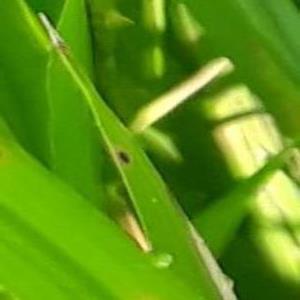
Disease: Brownspot